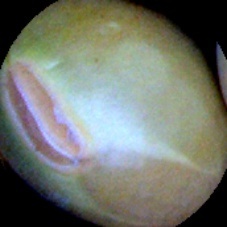
Label: Immature